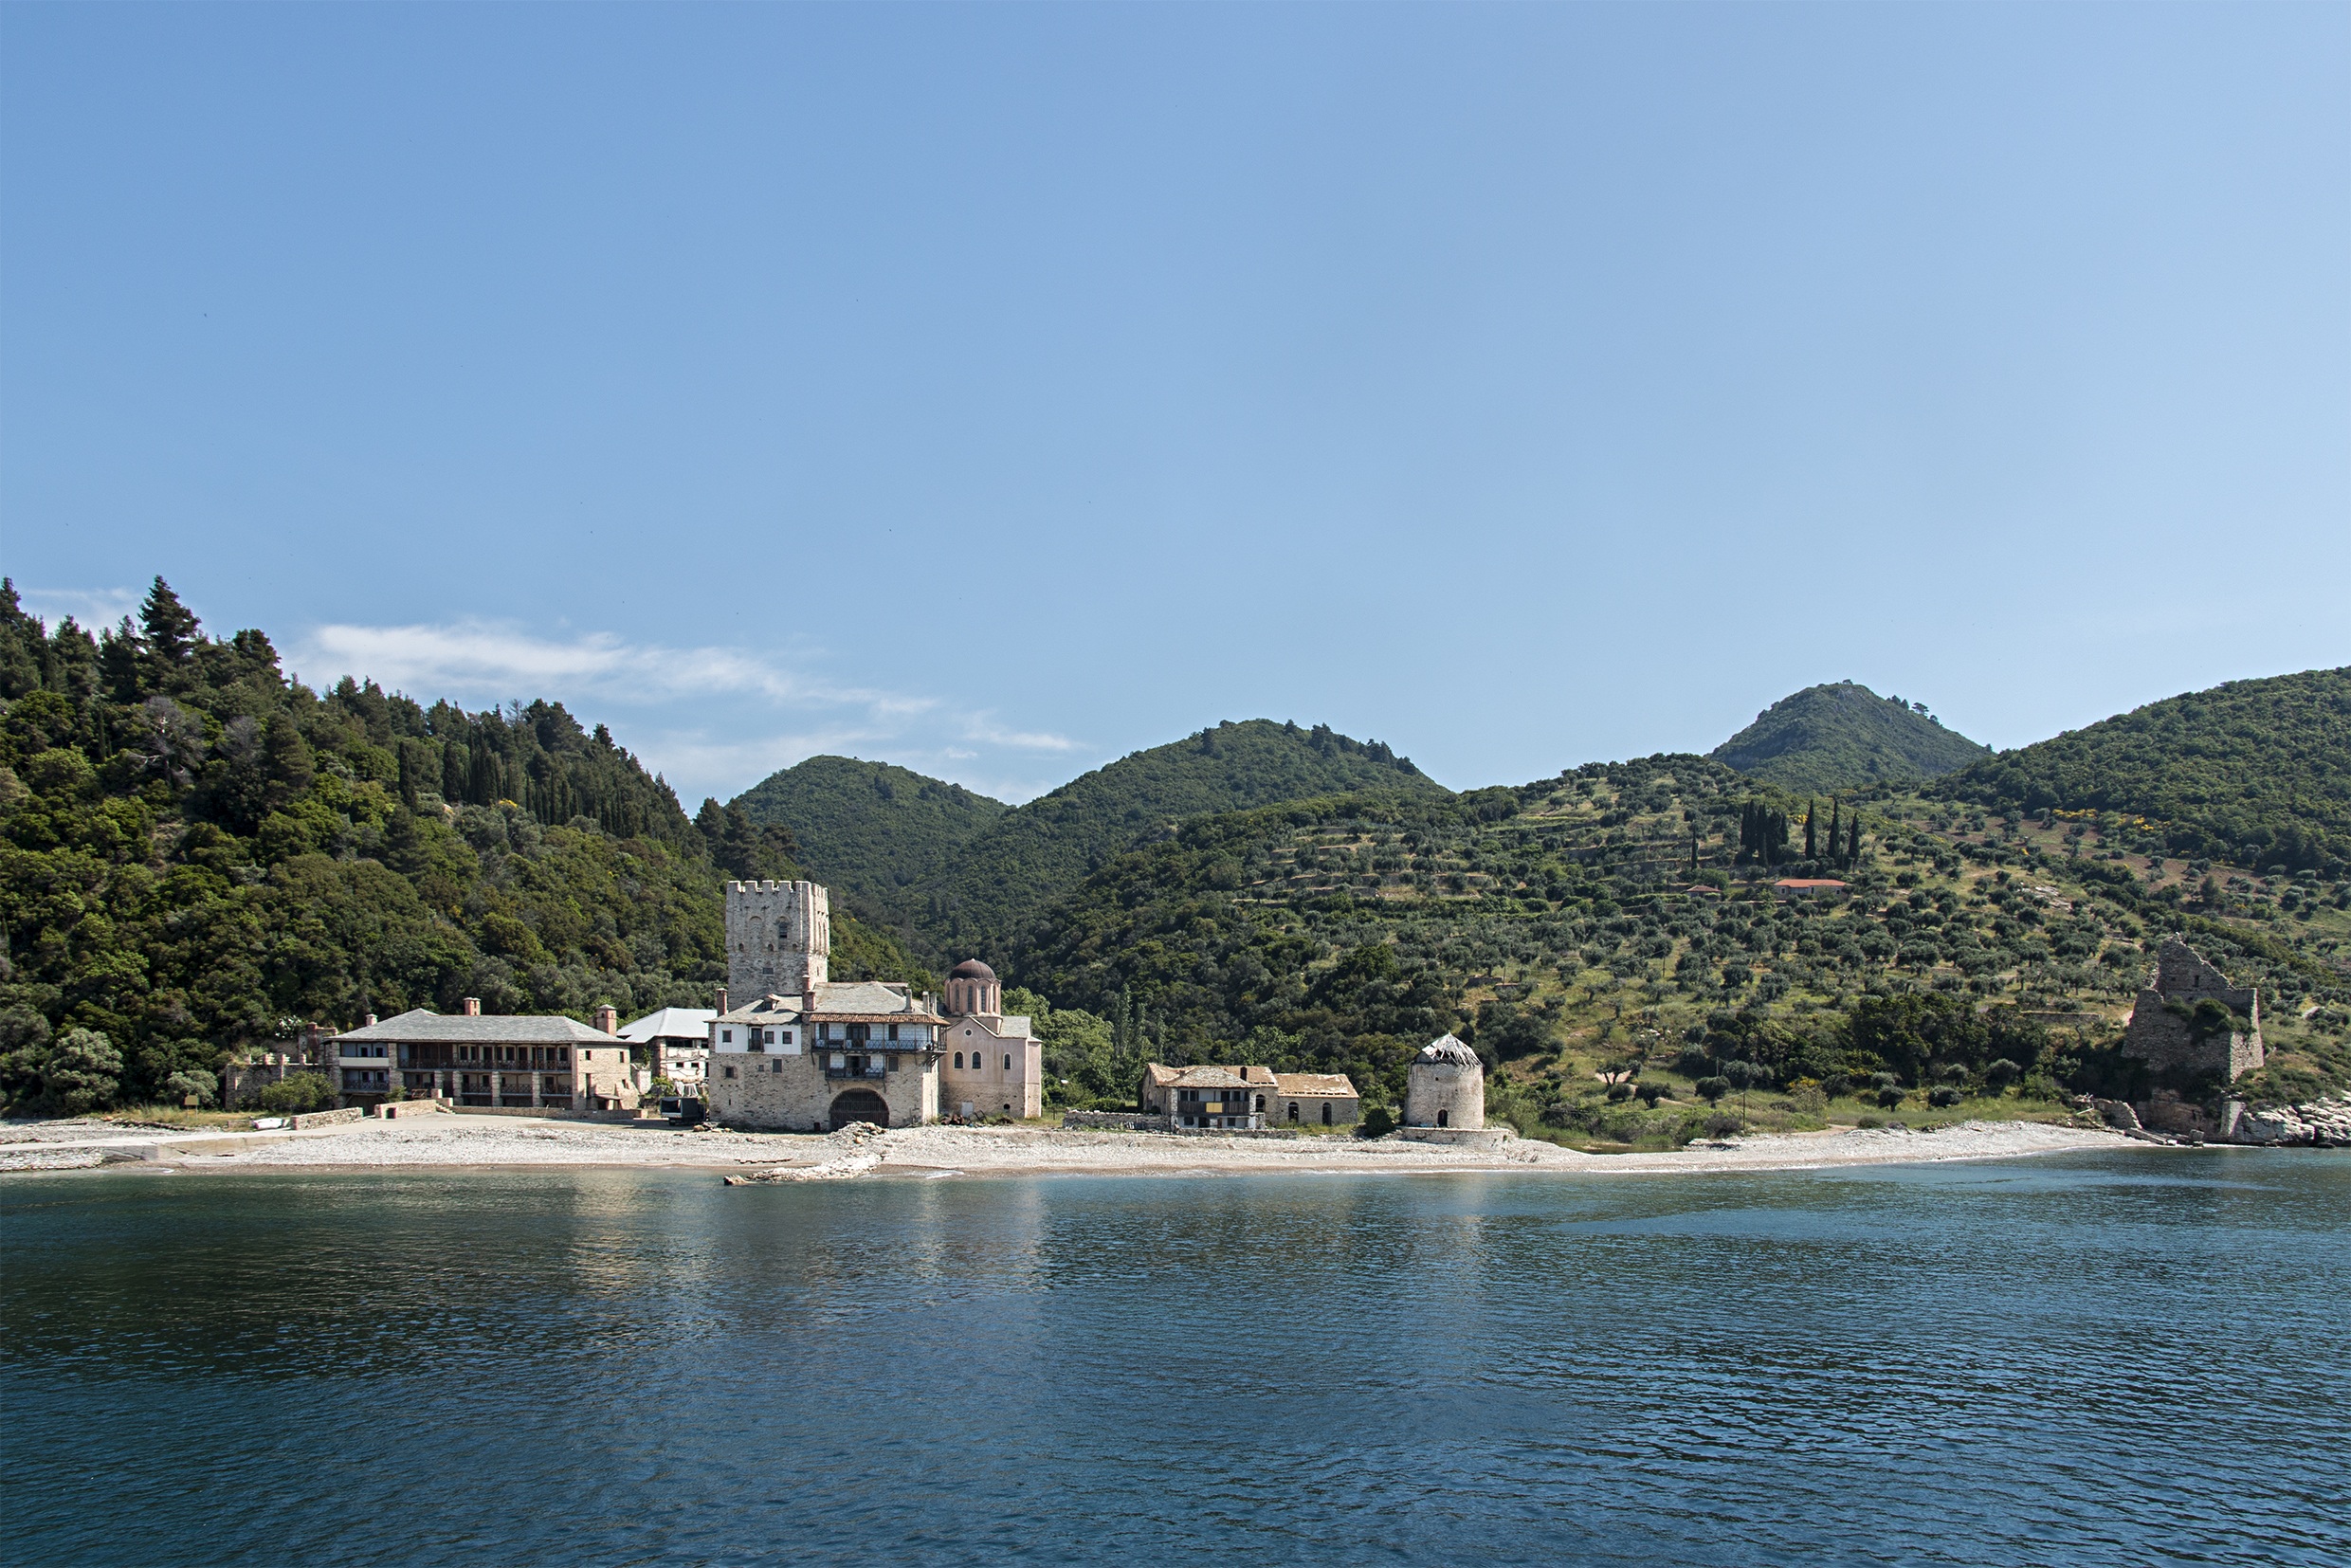
sea, coast, water, mountain, lake, vacation, bay, reservoir, body of water, mount athos, afss, sveta gora